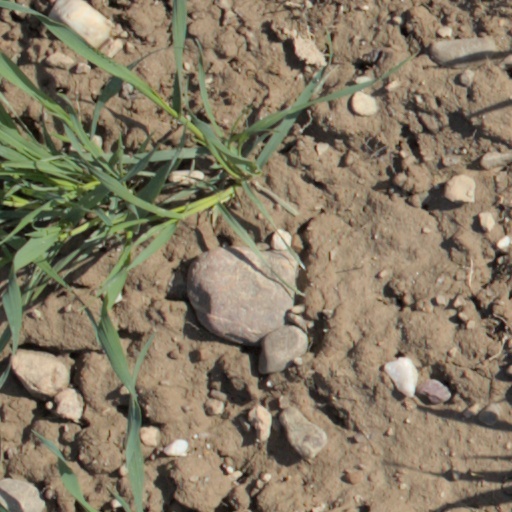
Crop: wheat